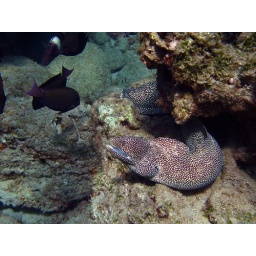
a white mouth spotted moray eel in honolua bay